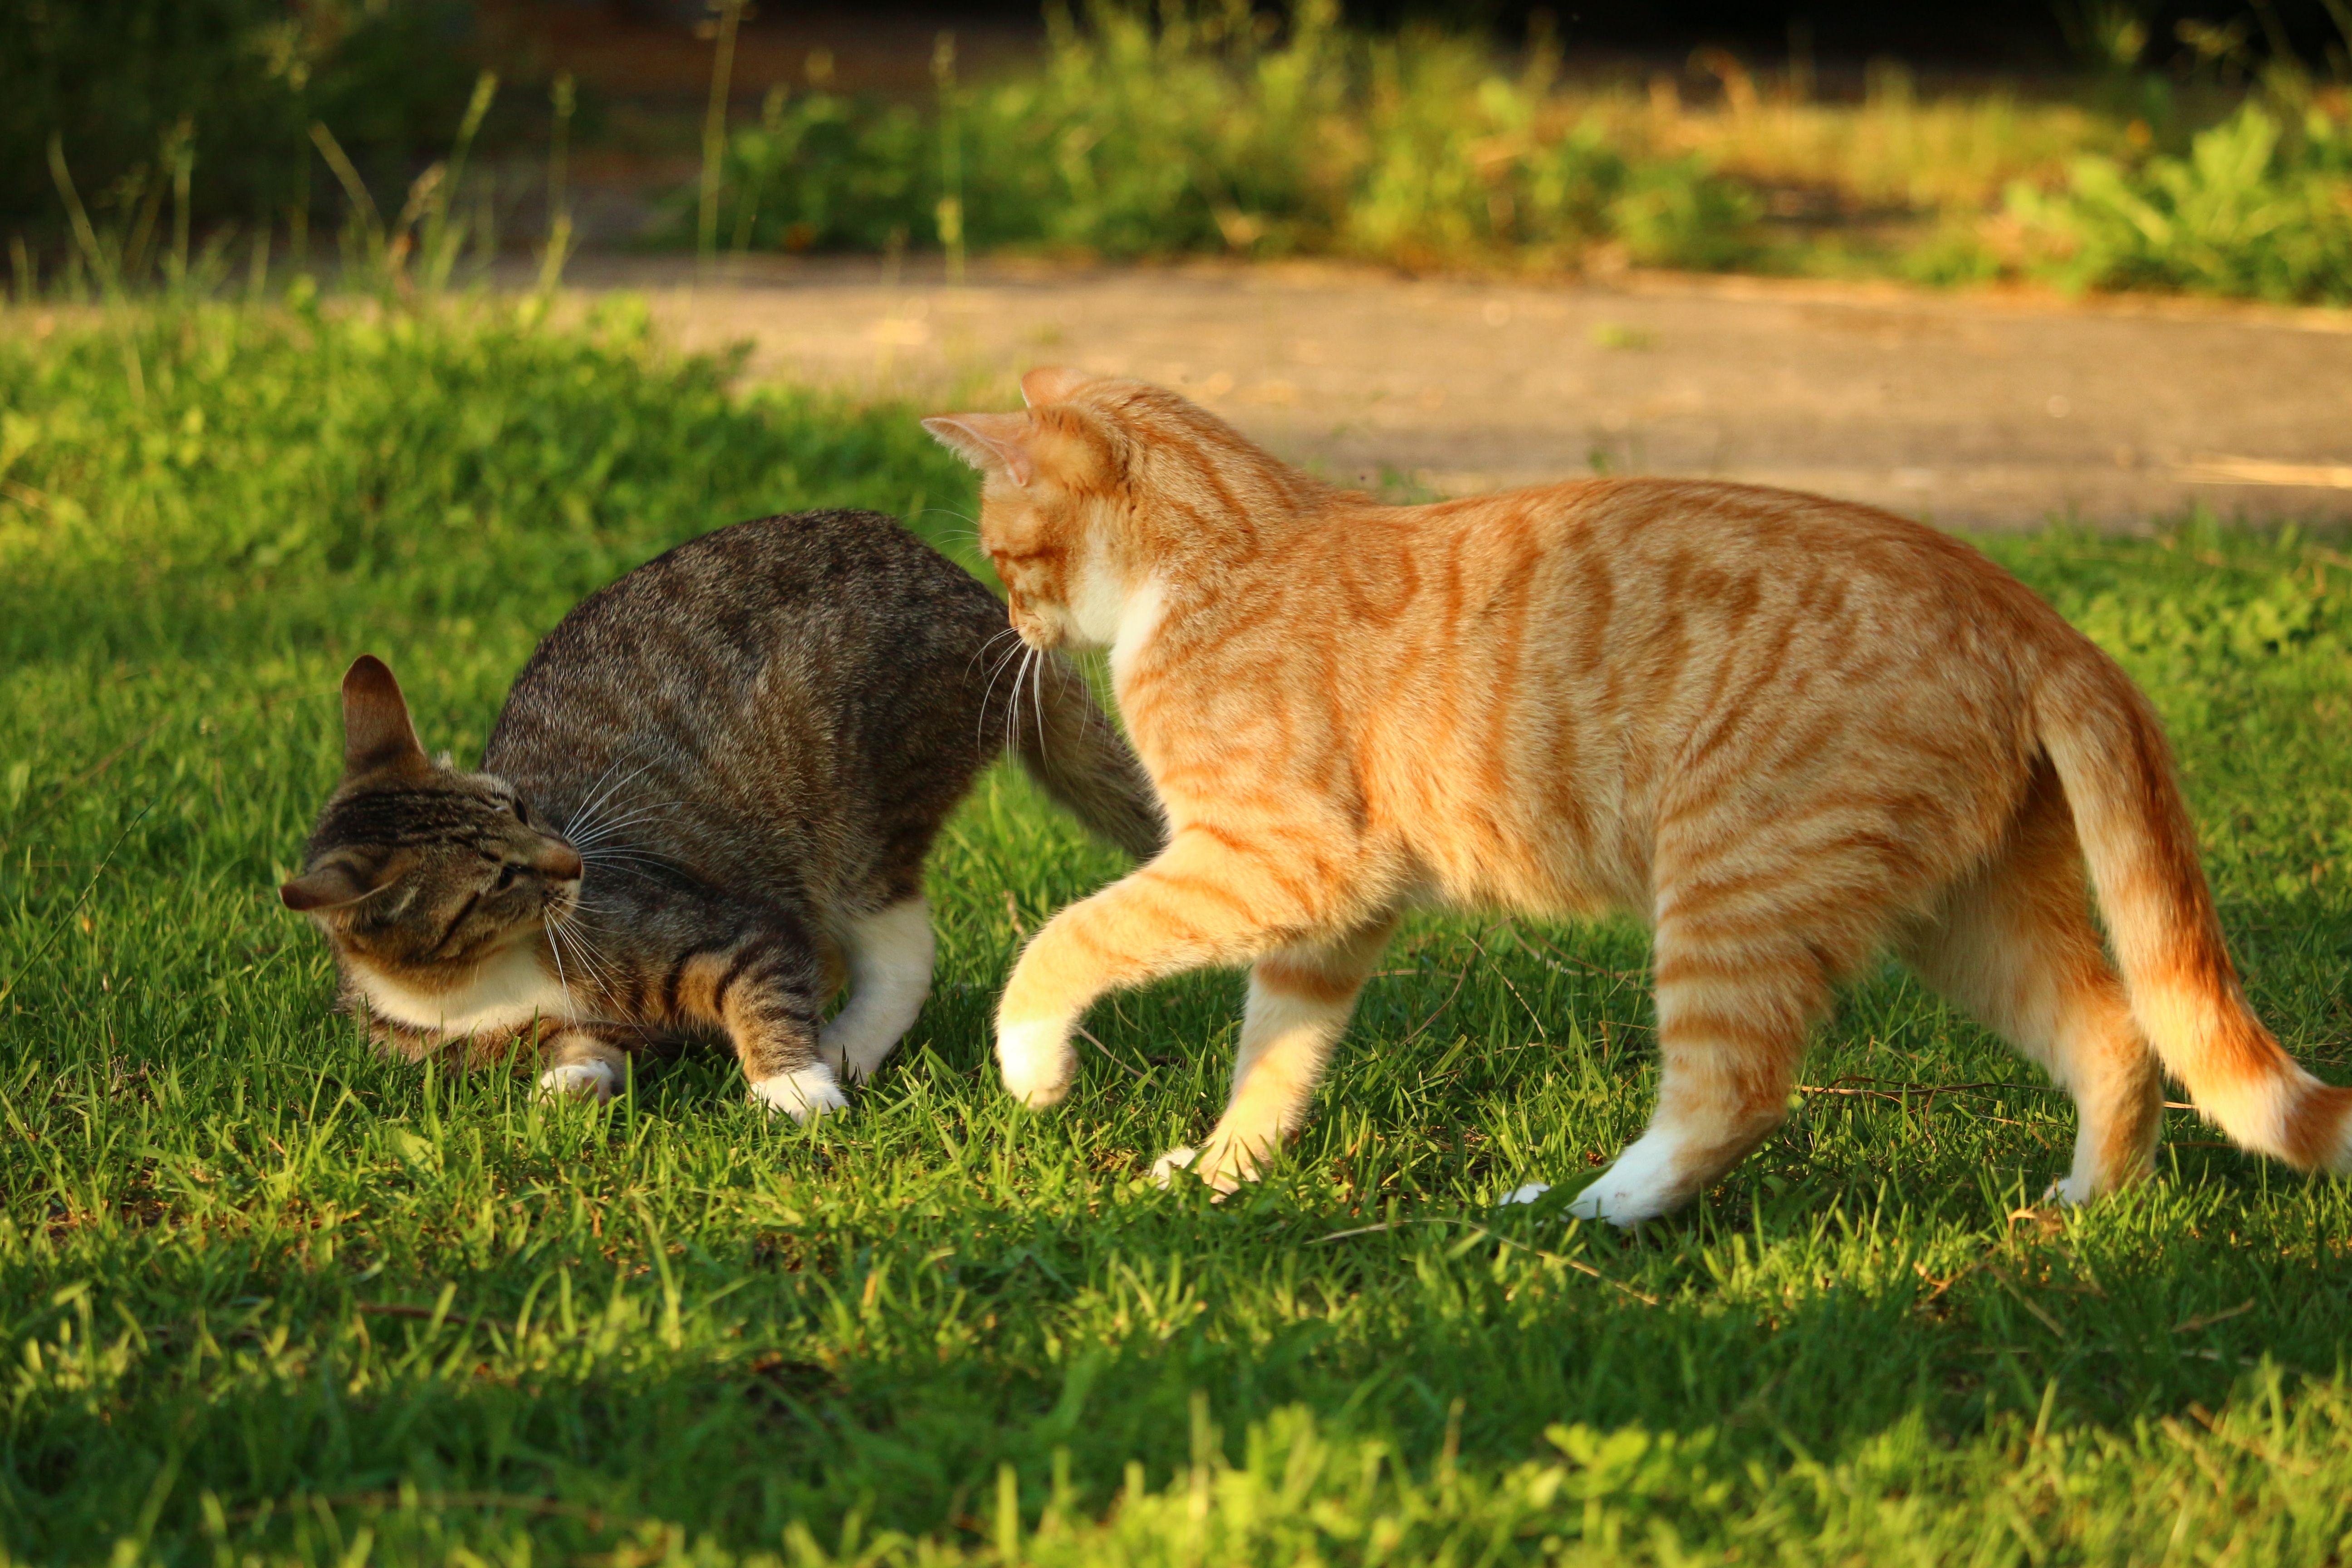
grass, lawn, summer, kitten, cat, mammal, fauna, whiskers, vertebrate, mieze, domestic cat, mackerel, red cat, tabby cat, evening light, bengal, european shorthair, wild cat, small to medium sized cats, cat like mammal, pixie bob, toyger